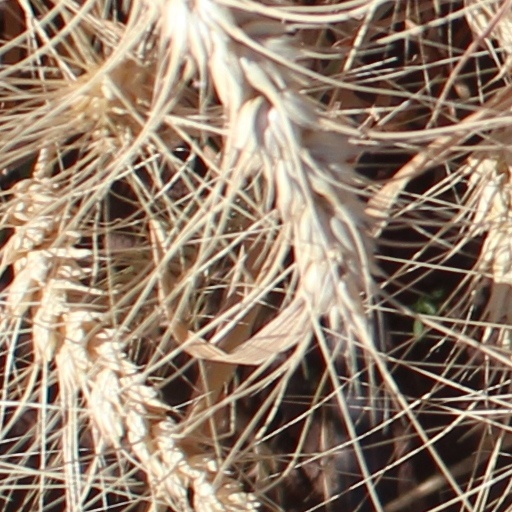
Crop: wheat